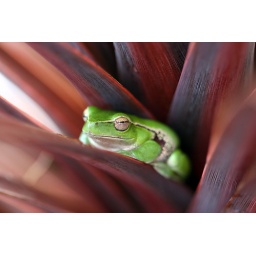
Green frog having a nice rest in a red plant